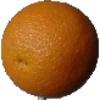
Label: Orange 1